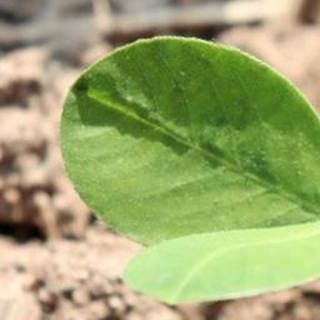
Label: healthy_groundnut